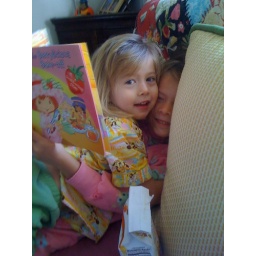
cute in bed